Let Me Go (Avril Lavigne song)

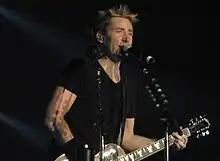
Lavigne's husband Chad Kroeger ("pictured"), is the co-writer, producer, and is featured on the track.

The song was written on the first day Lavigne started working with Nickelback frontman Chad Kroeger on songwriting for her fifth album. They sat with writer and producer David Hodges (ex-Evanescence) and penned "Let Me Go". Ironically, the song started out as a breakup song. "It was about letting go of someone and having them let go of you," Lavigne told Yahoo Music. After the song was finished, Kroeger and Lavigne did the very opposite of letting go: They continued to work together, and soon they discovered their chemistry was more than musical. After becoming a couple, the two continued to write and record together in the studio, with Kroeger co-writing 10 of 13 songs. But when the couple looked back at the first song they did together, "Let Me Go," they decided the lyrical theme was no longer appropriate. "After we were together we were both like, 'Okay, we're engaged and our duet together is a breakup song.'" Lavigne said. "It was kind of fucked up. So we changed it. We rewrote the last chorus to put a twist on it so we end up together. Therefore the message of the song is more the journey of love through one's life. Obviously I've been in other relationships. So it's like going from one stage in one love into finding the right one. It's kind of sweet."